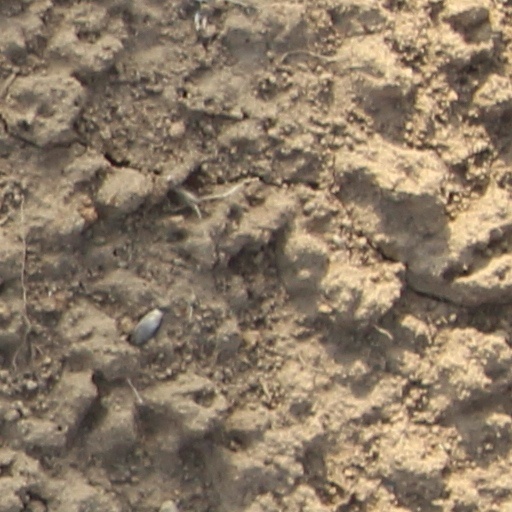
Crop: wheat